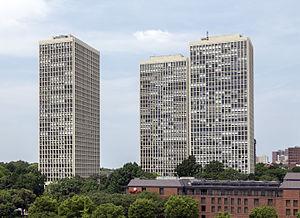
Les Society Hill Towers de l'est, Philadelphie, Pennsylvanie, Etats-Unis